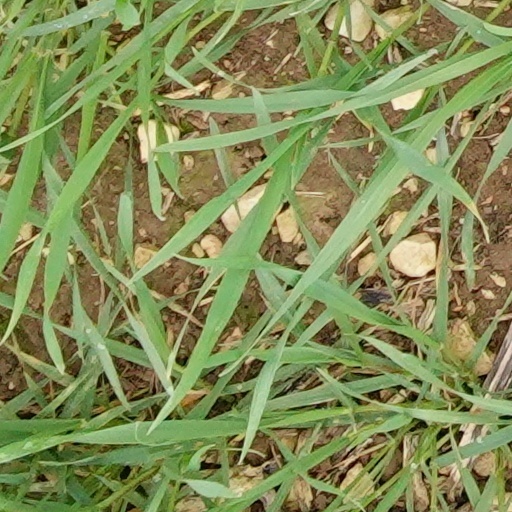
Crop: wheat